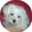
Label: dog